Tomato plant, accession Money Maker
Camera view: horizontal (90 deg, fisheye); turntable rotation: 330 degrees
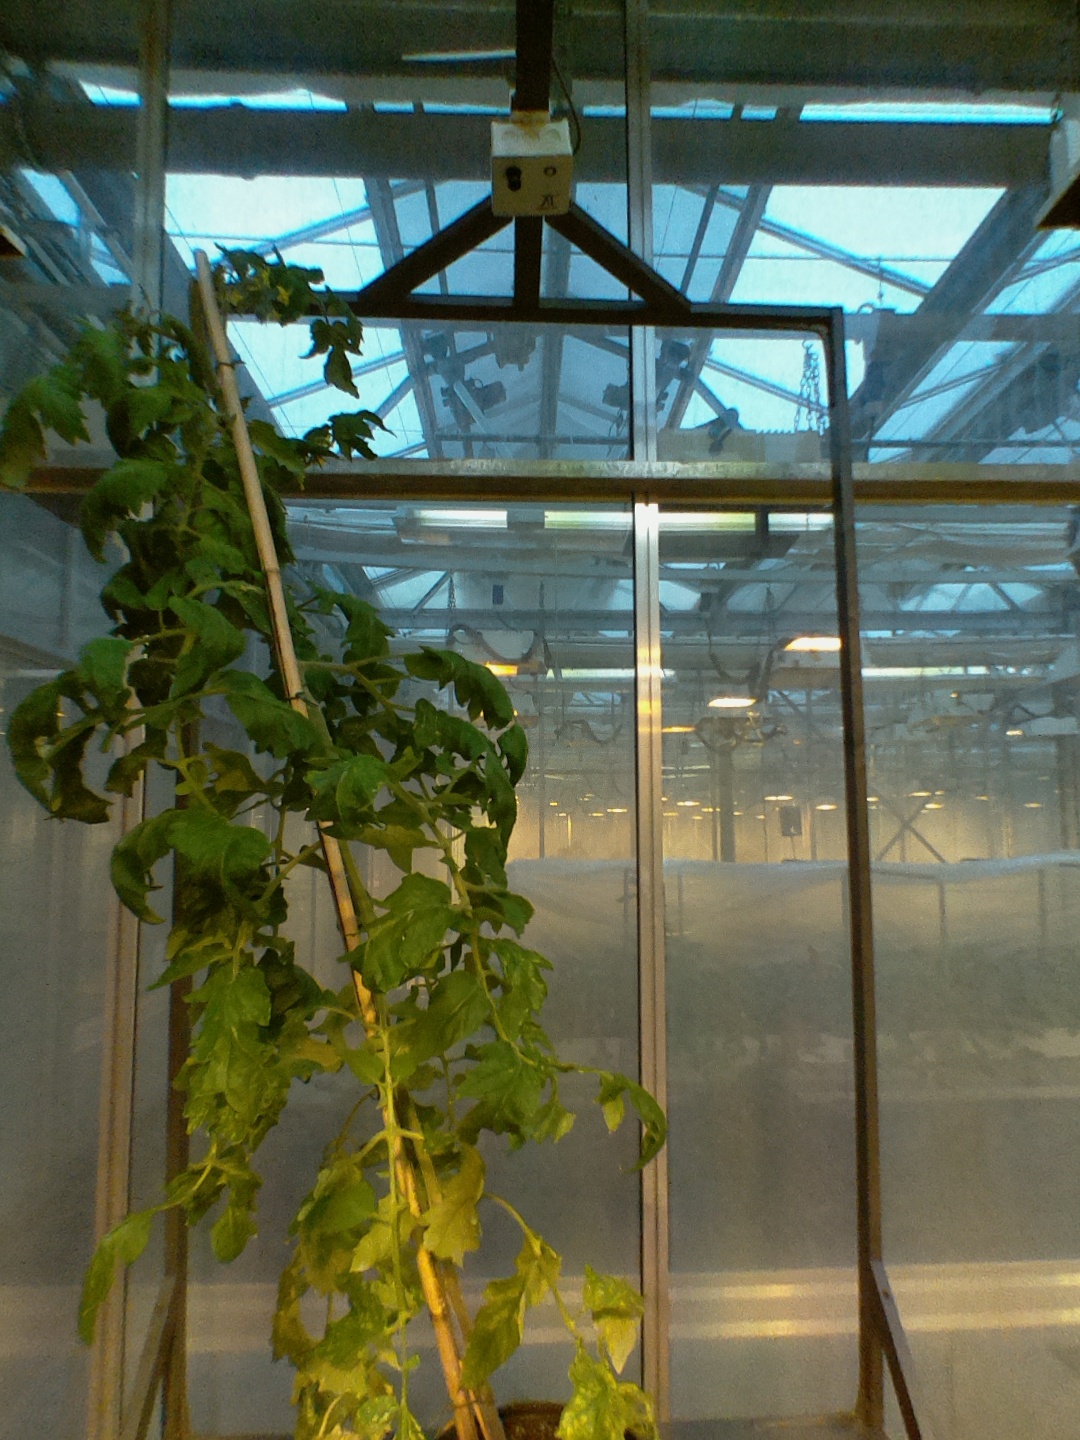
BBCH growth stage 70: Fruits at the main stem or branches visibles